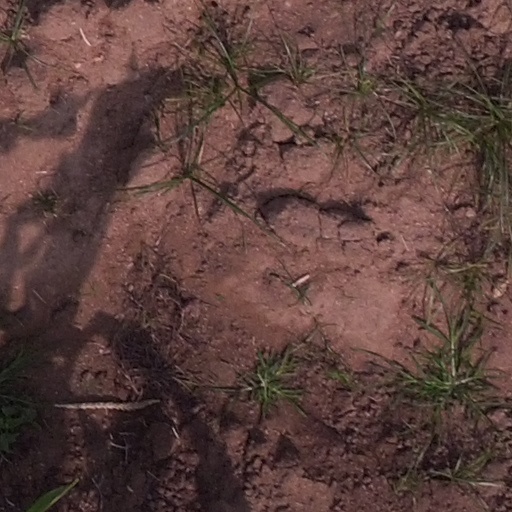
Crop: maize; corn